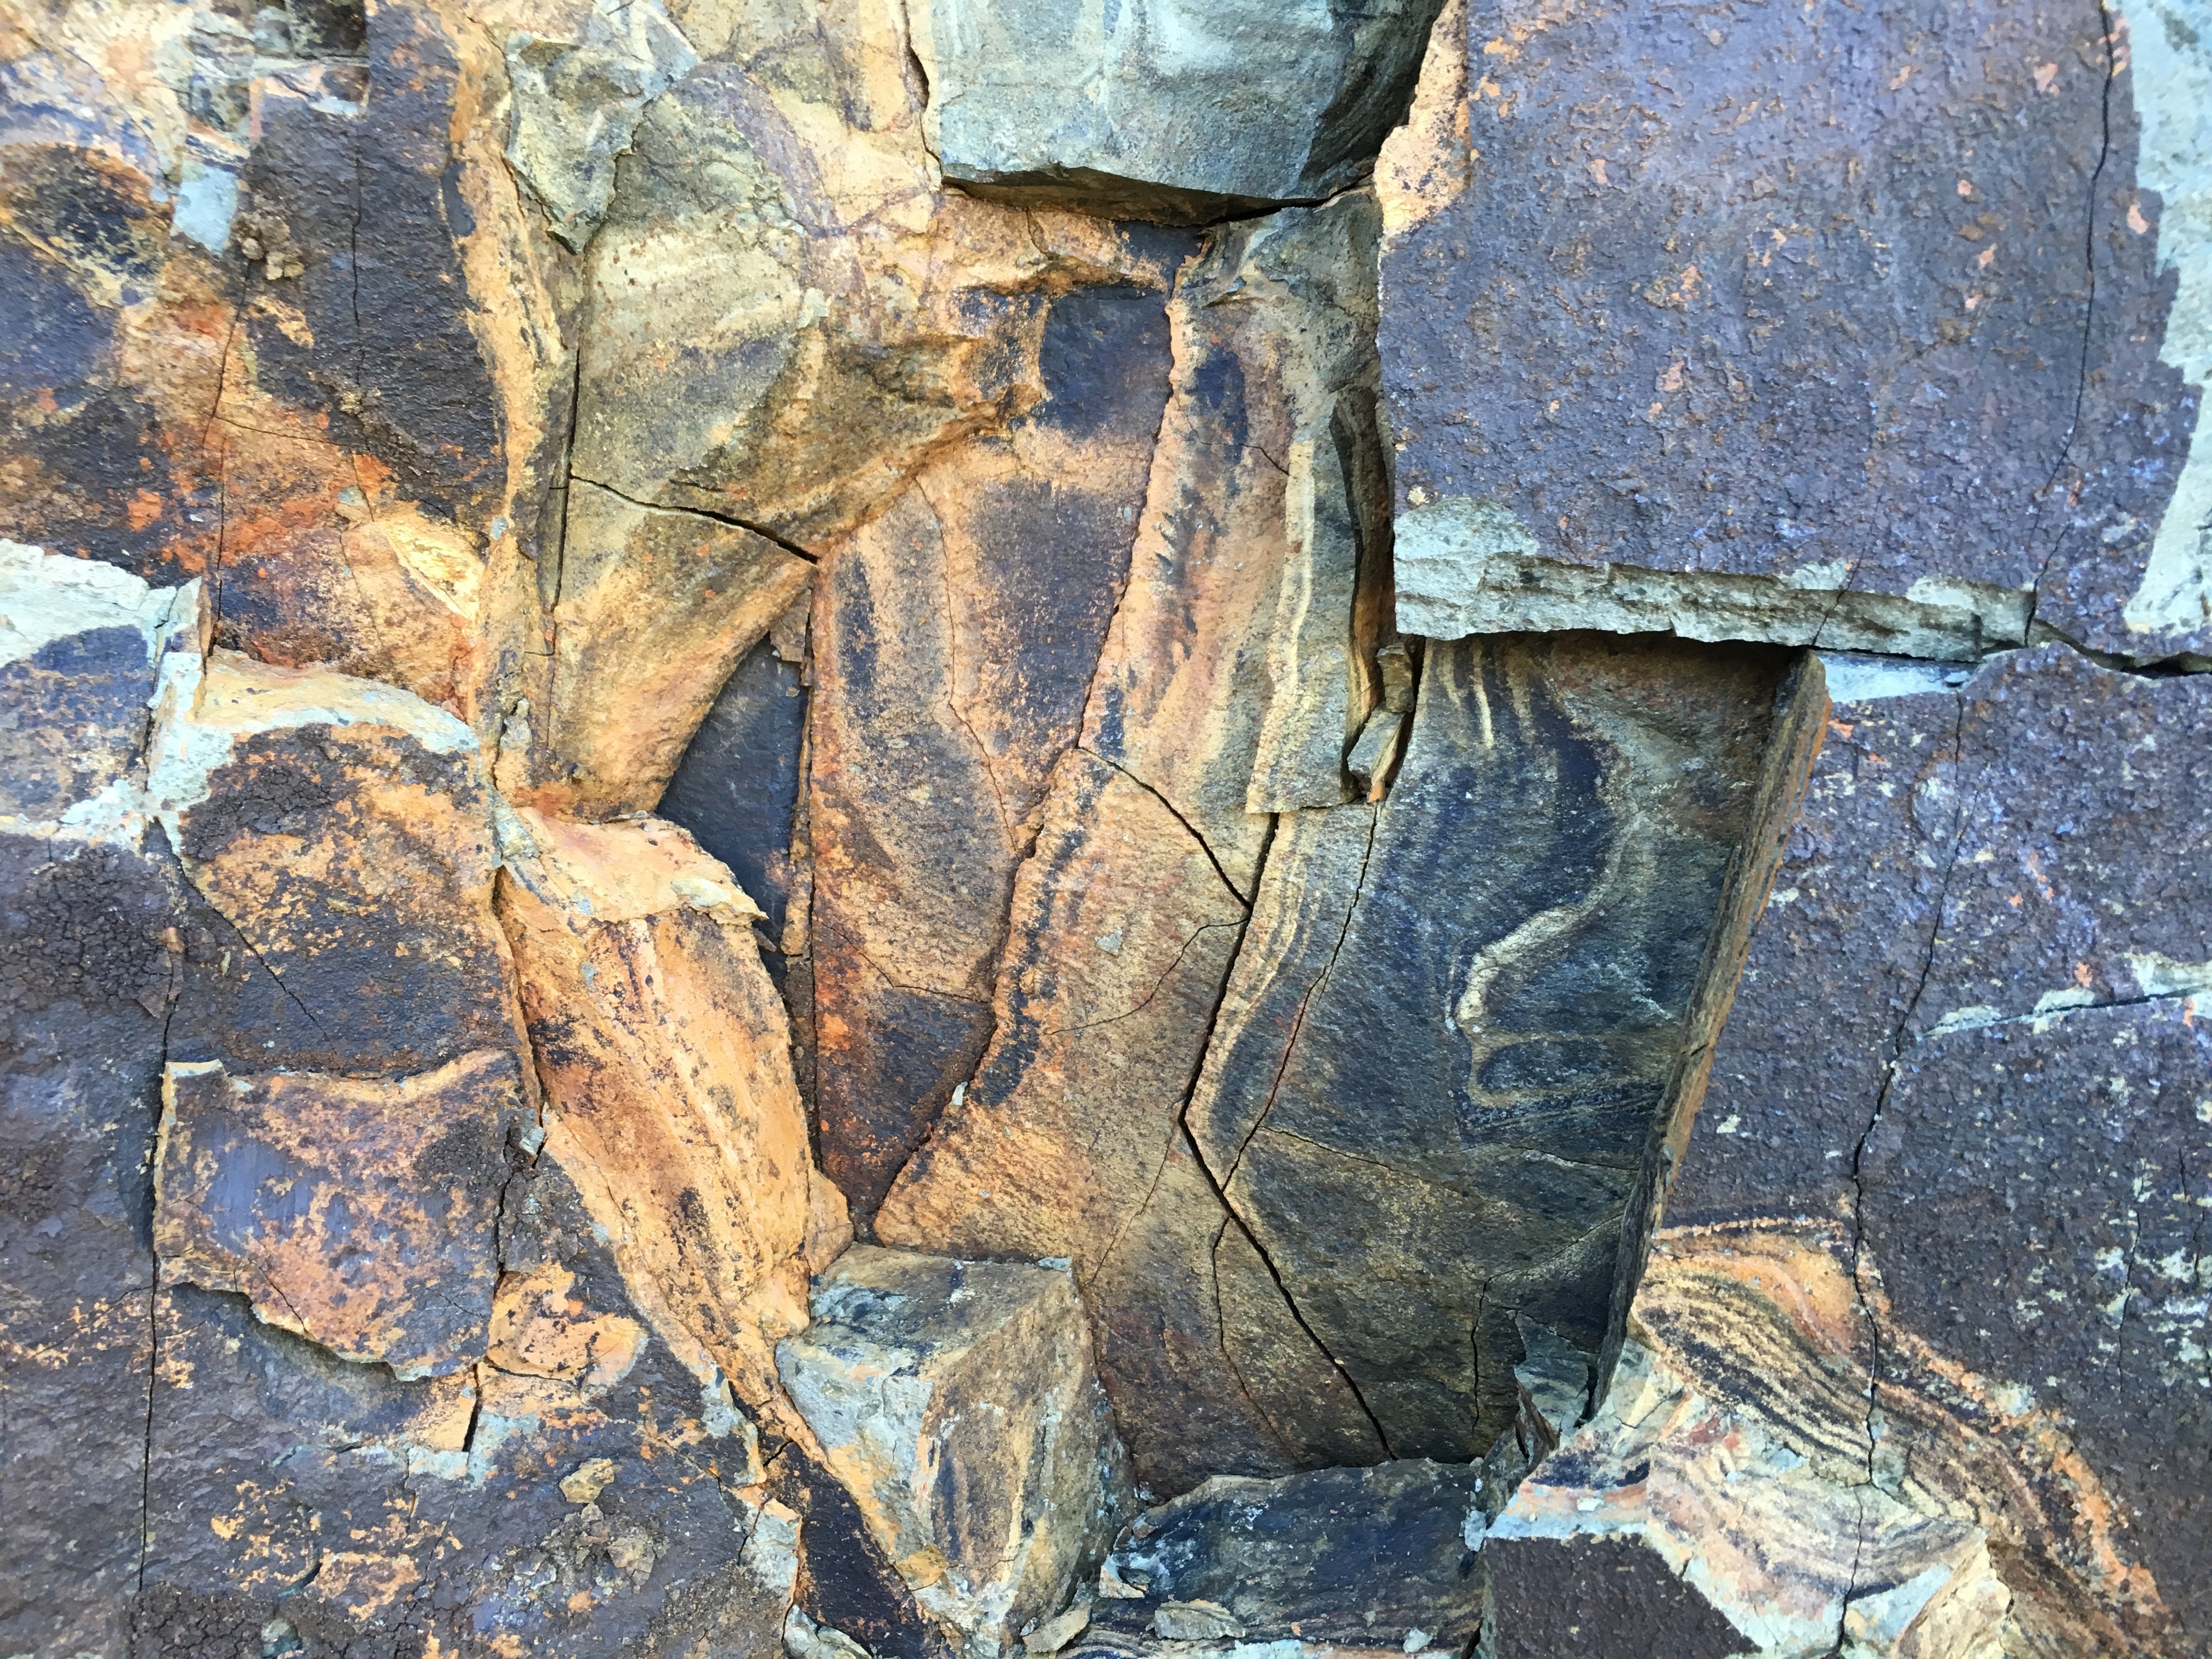
tree, rock, wood, wall, formation, terrain, material, geology, boulder, bedrock, ancient history